Gude House

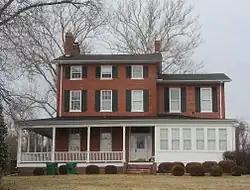
Gude House in 2015

The Gude House is a historic house located in Laurel, Maryland in Prince George's, Maryland, United States.